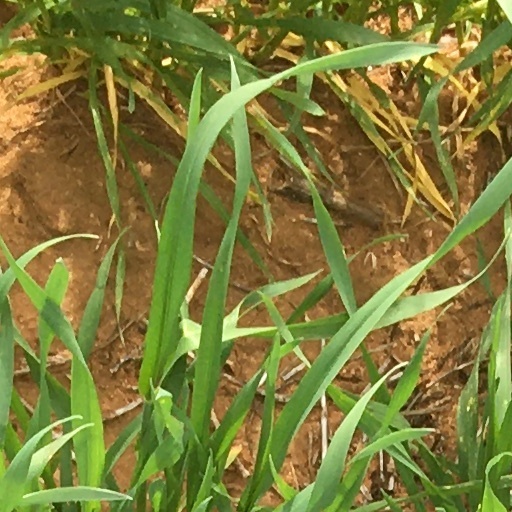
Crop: wheat